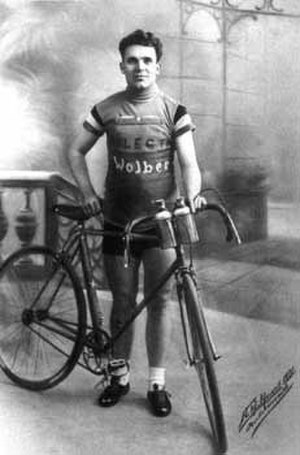
Frans Bonduel
Frans Bonduel var en belgisk landevejscykelrytter.